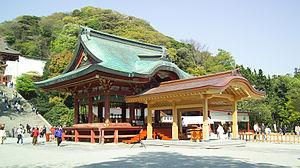
Le kagura-den ou kagura-dono, également appelé maidono, est un palais au sein d'un sanctuaire shinto dans lequel des danses sacrées et de la musique sont offertes au kami au cours de cérémonies.